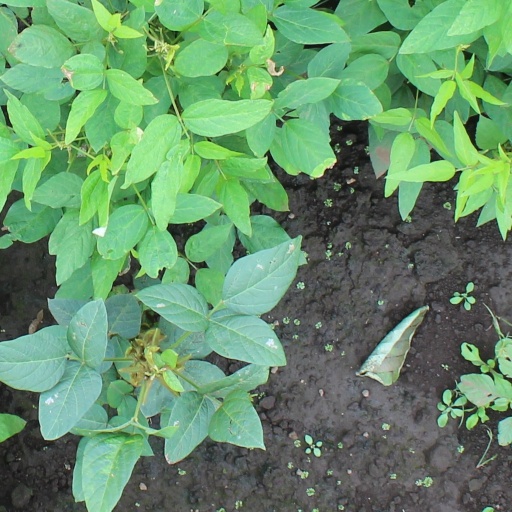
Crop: soybean